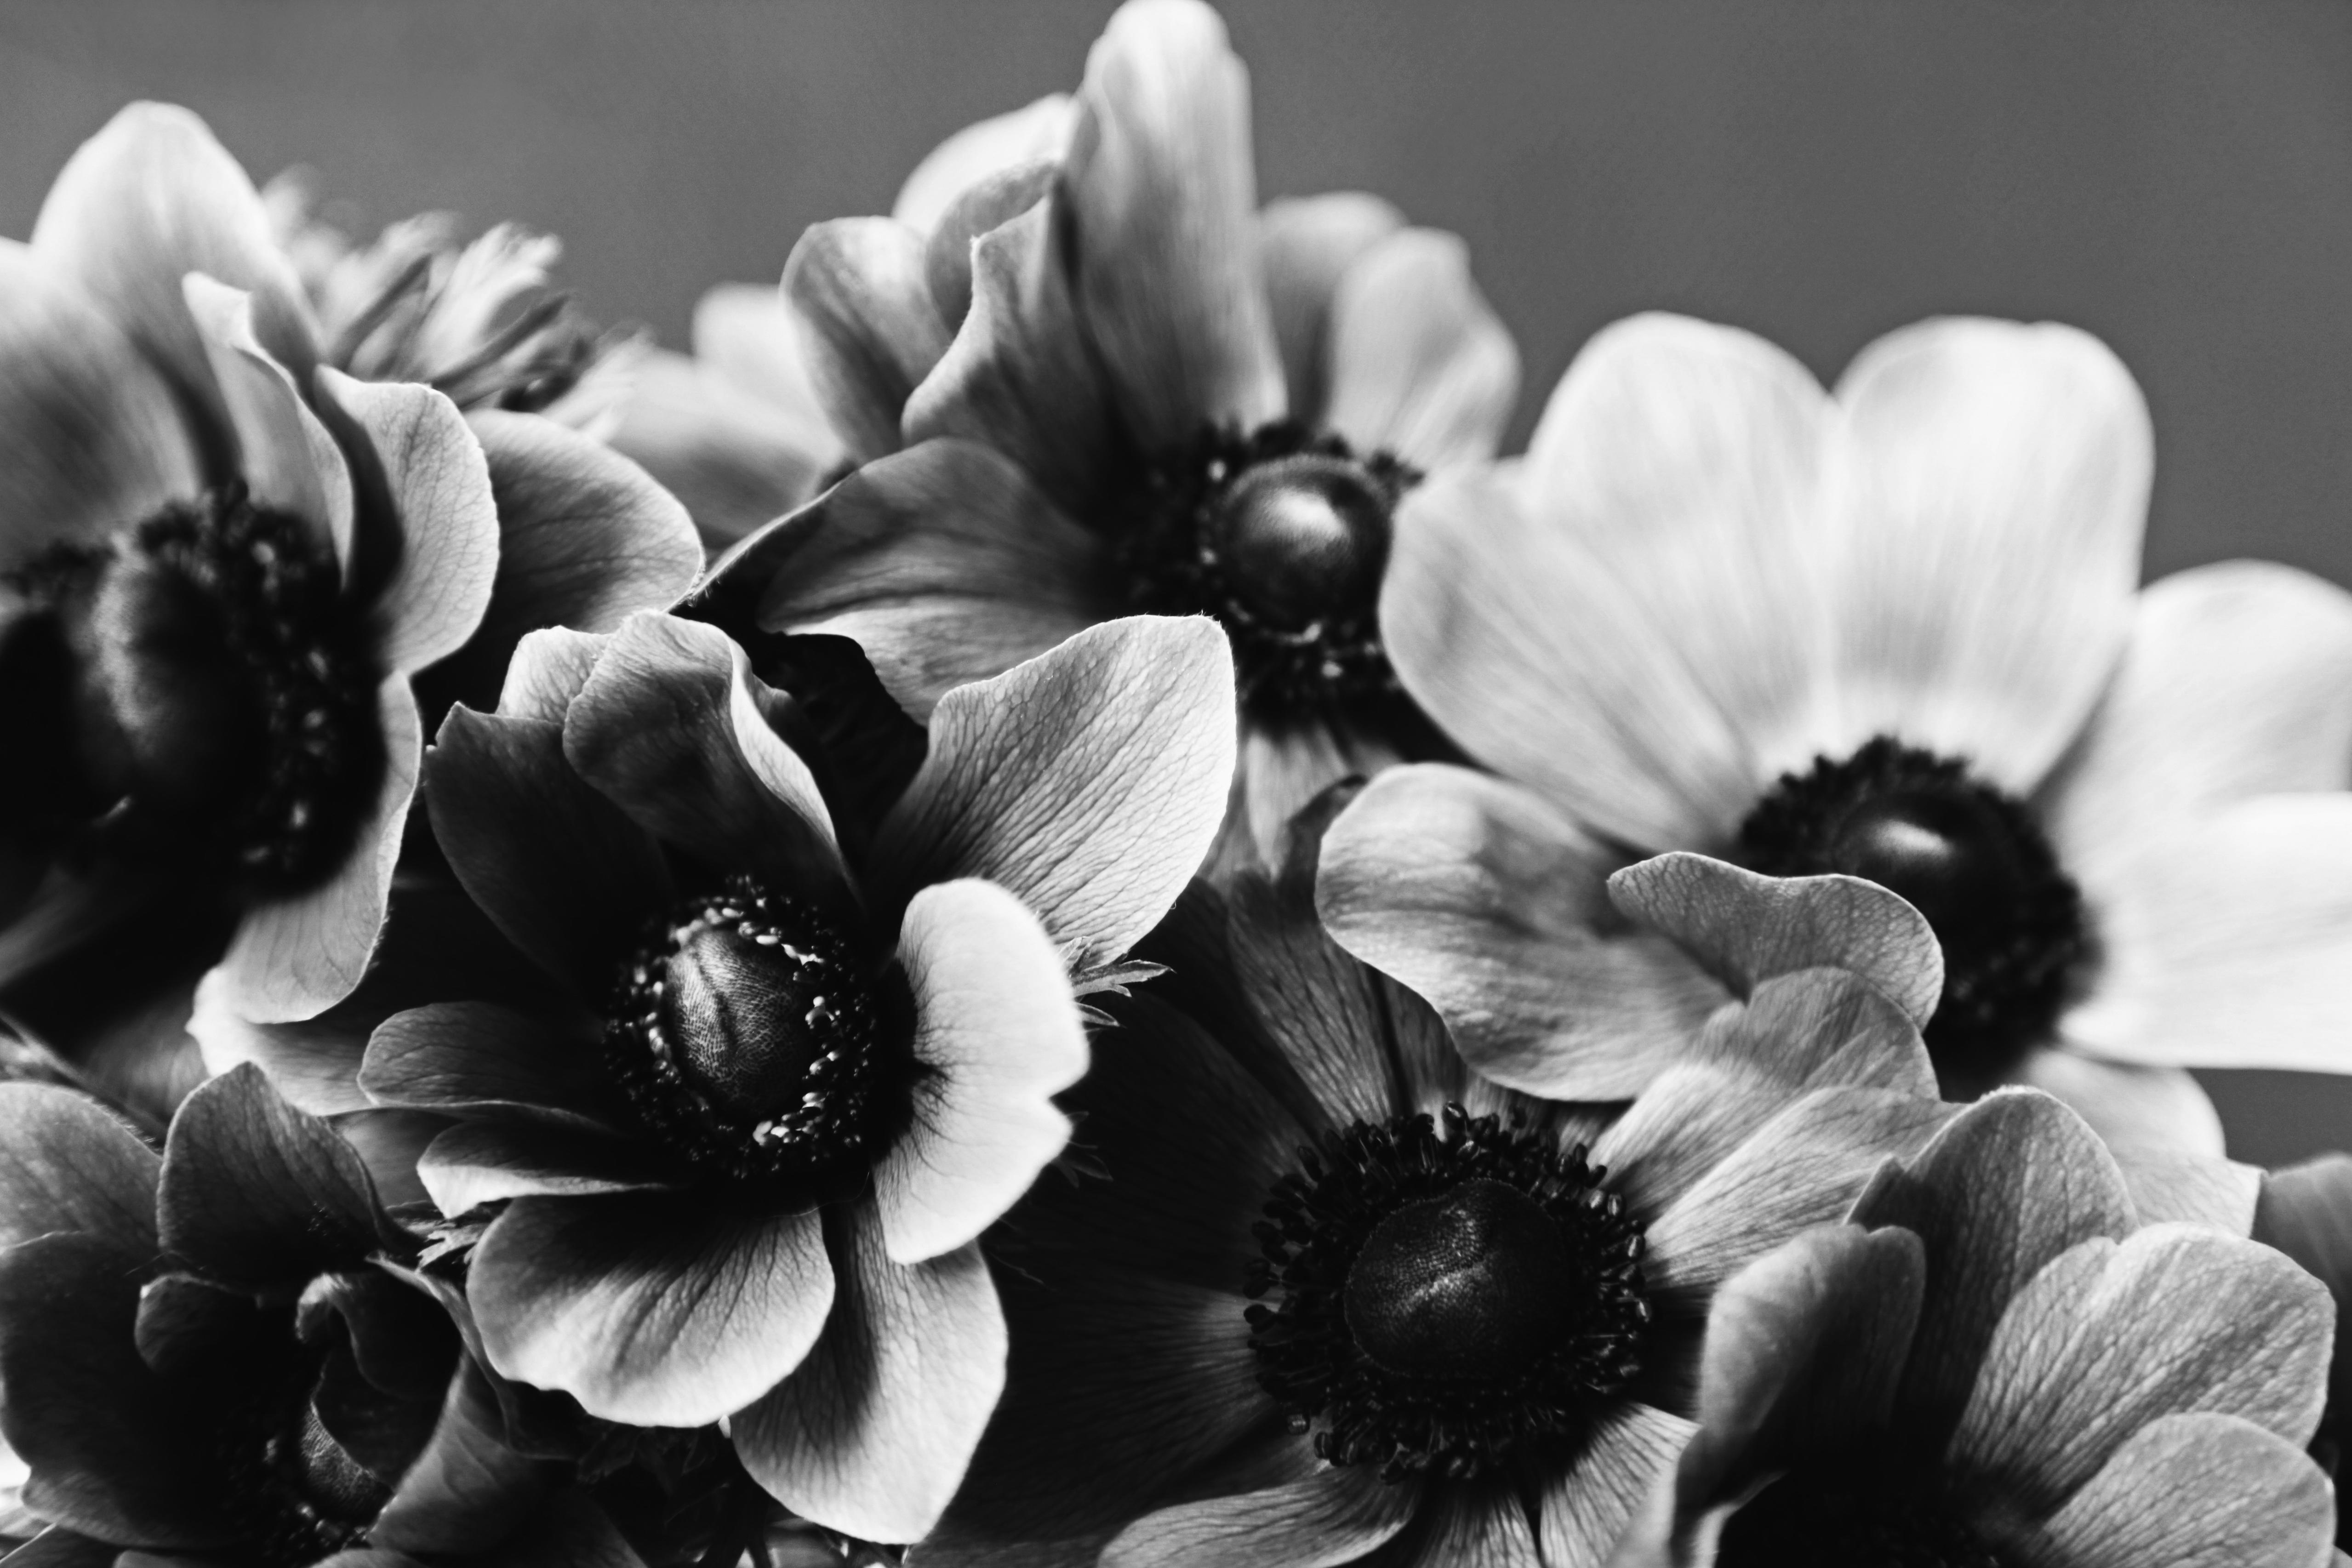
dark, anemone, black and white, flowers, bouquet, monochrome, flower, black, white, petal, monochrome photography, plant, flowering plant, still life photography, photography, wildflower, stock photography, style